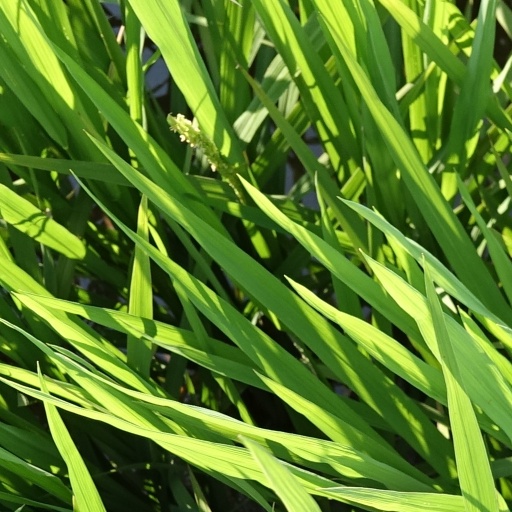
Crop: rice